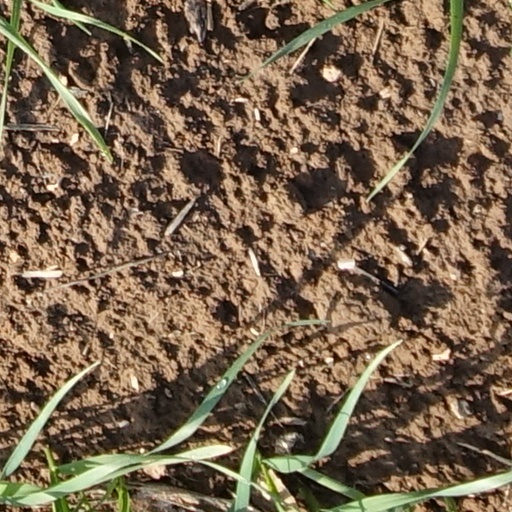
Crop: wheat